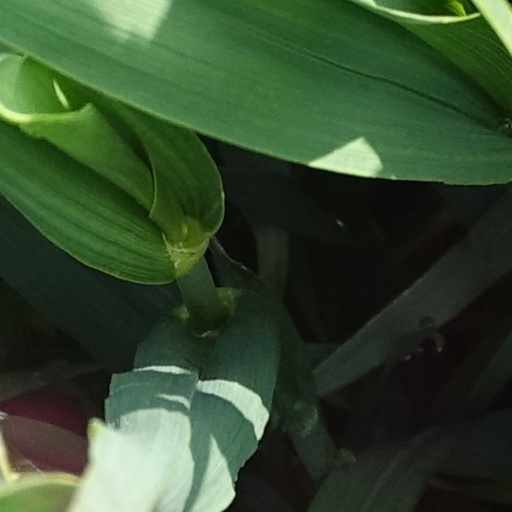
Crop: wheat